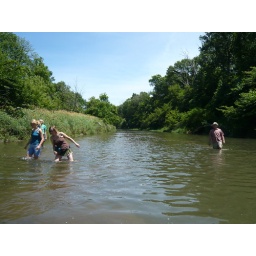
wading in the rock river